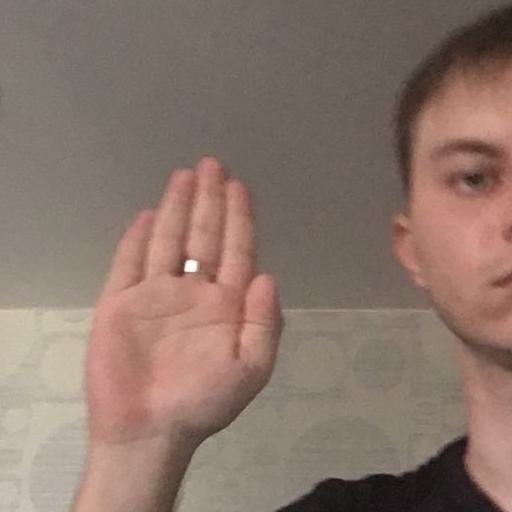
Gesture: stop